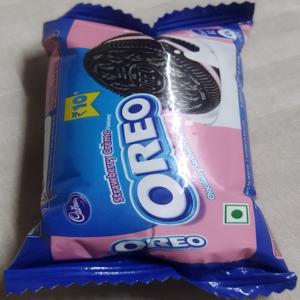
Label: plastics